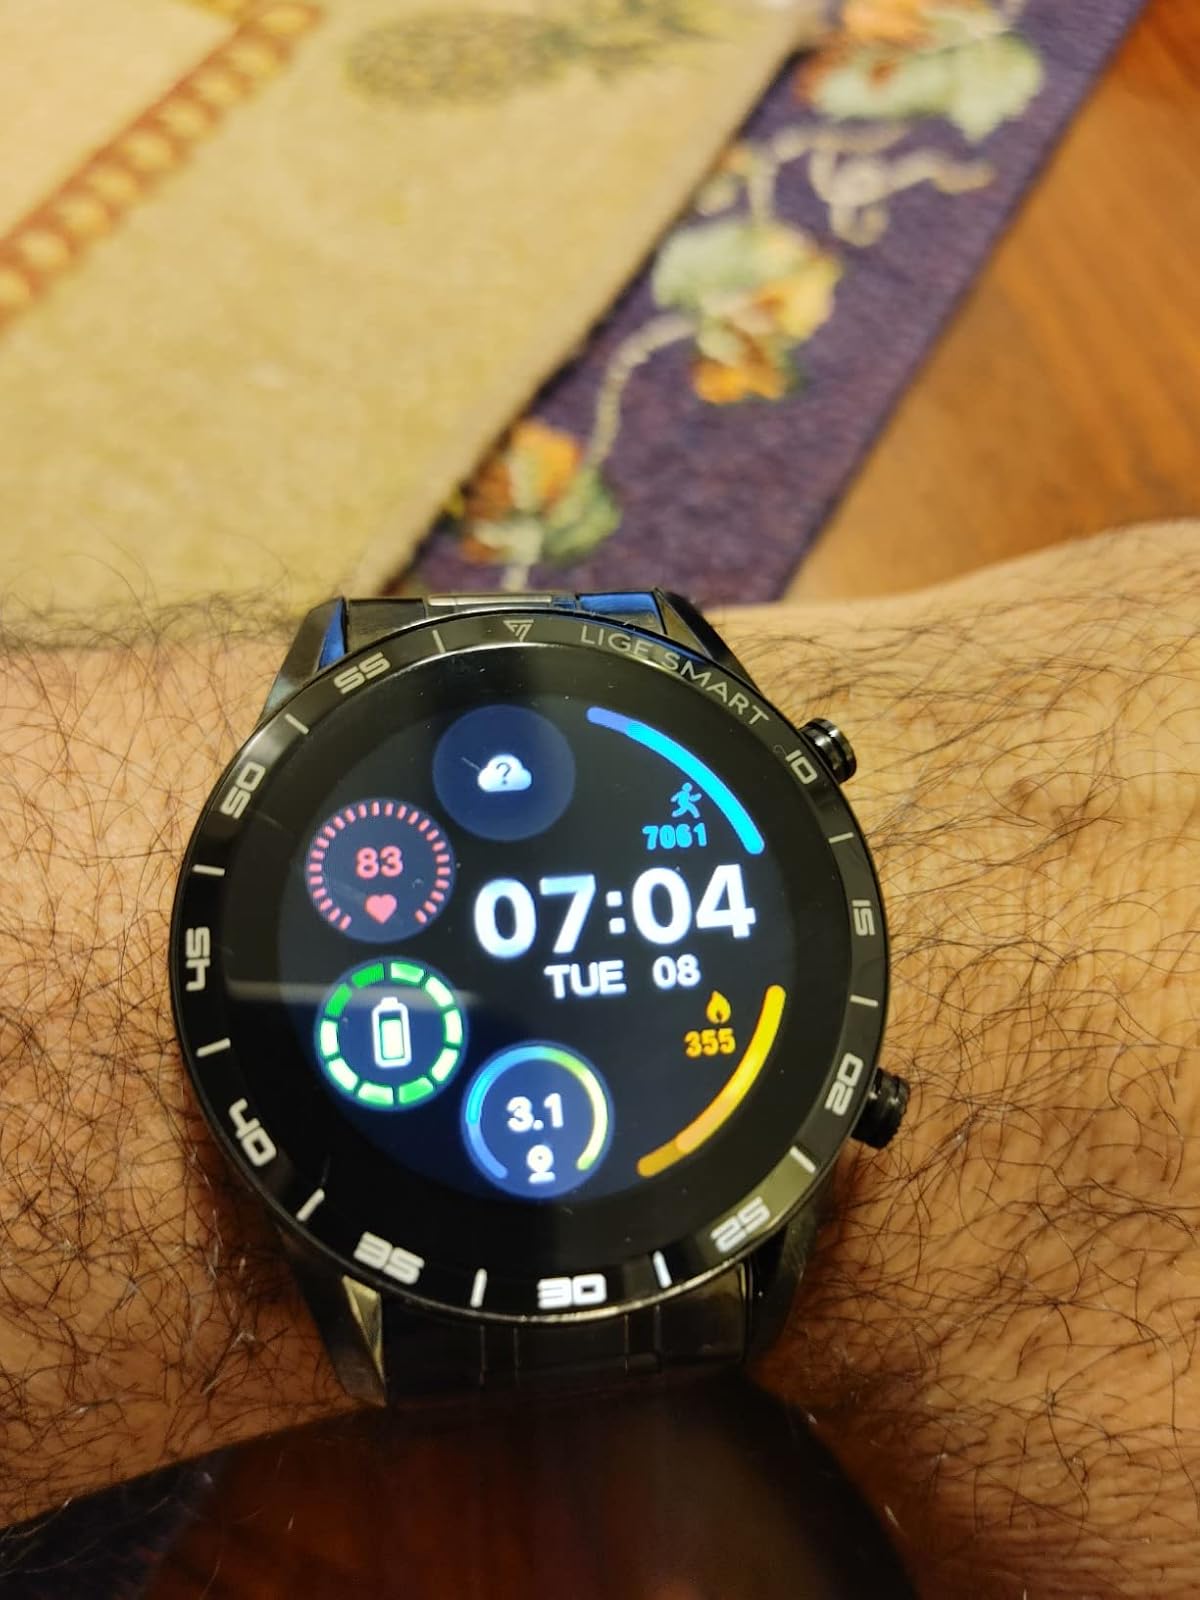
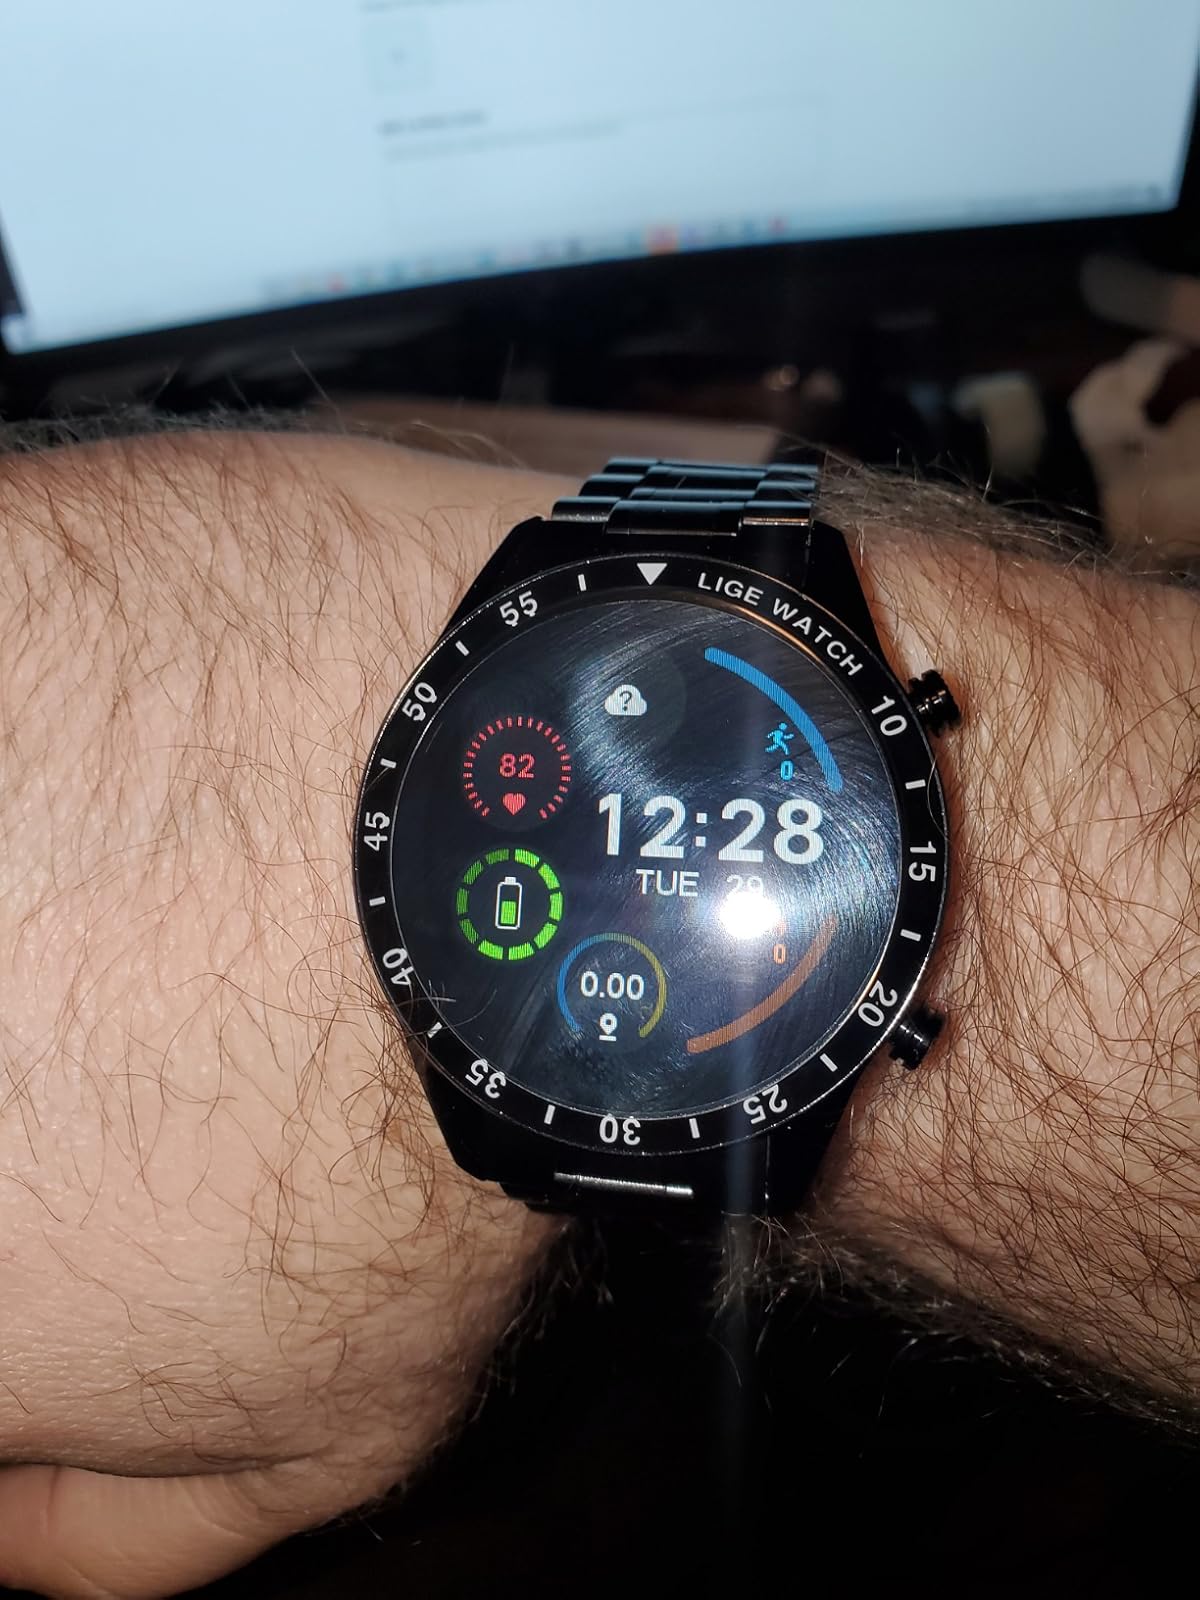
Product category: smartwatch
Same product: yes